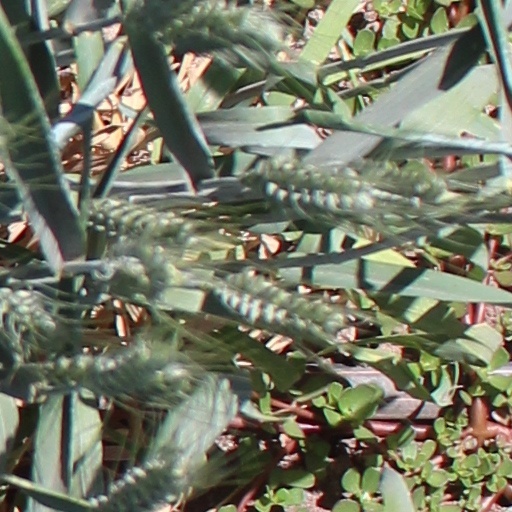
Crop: wheat